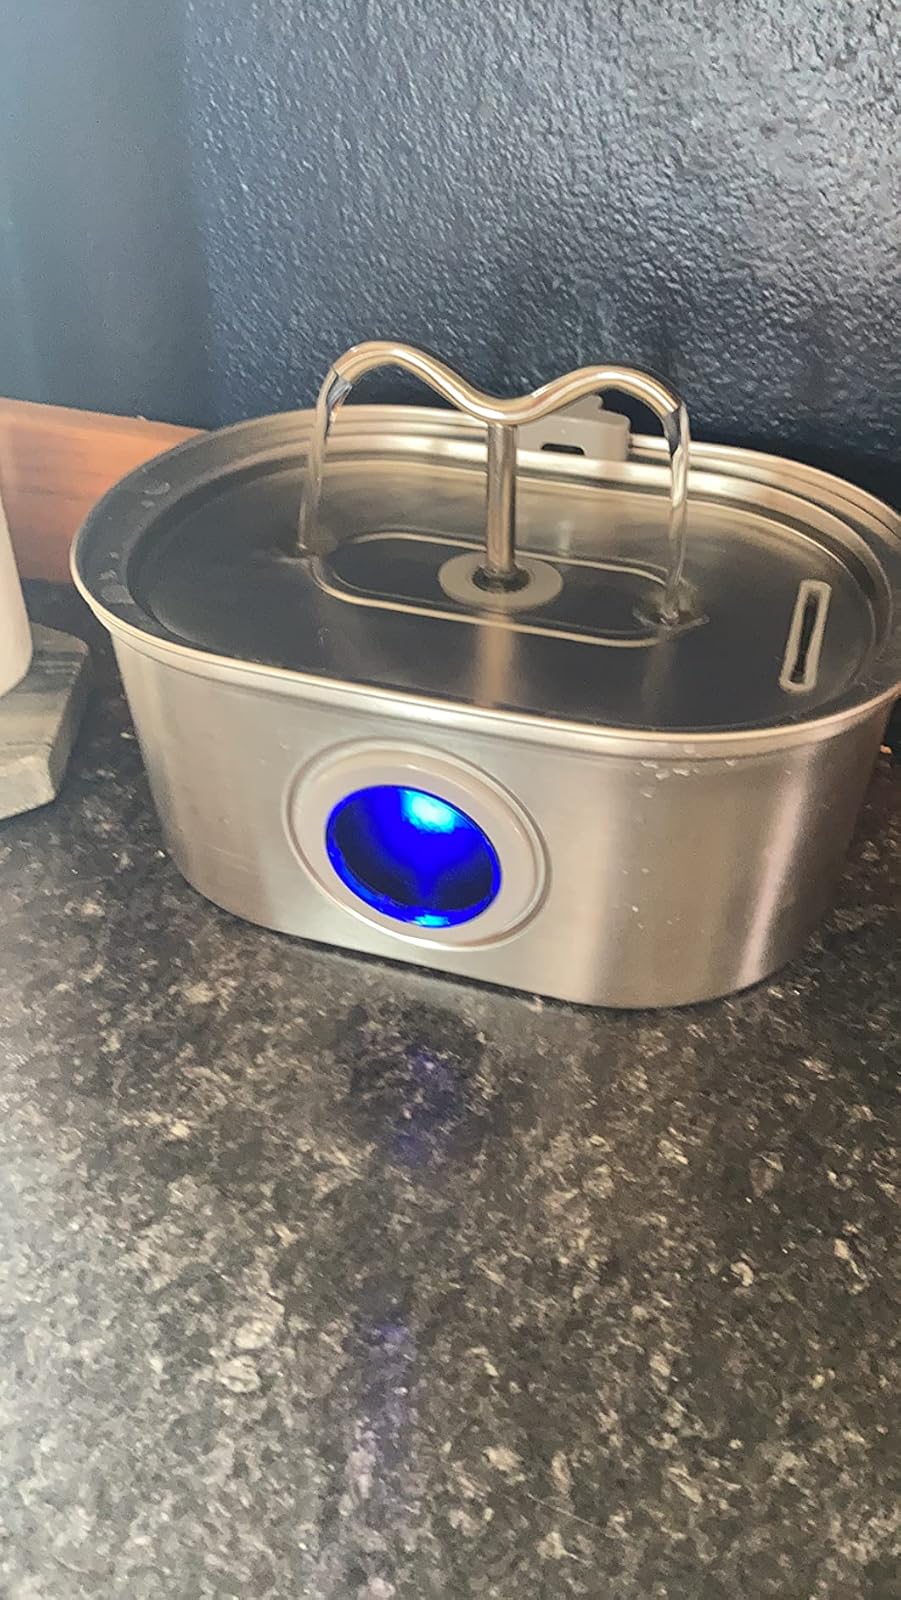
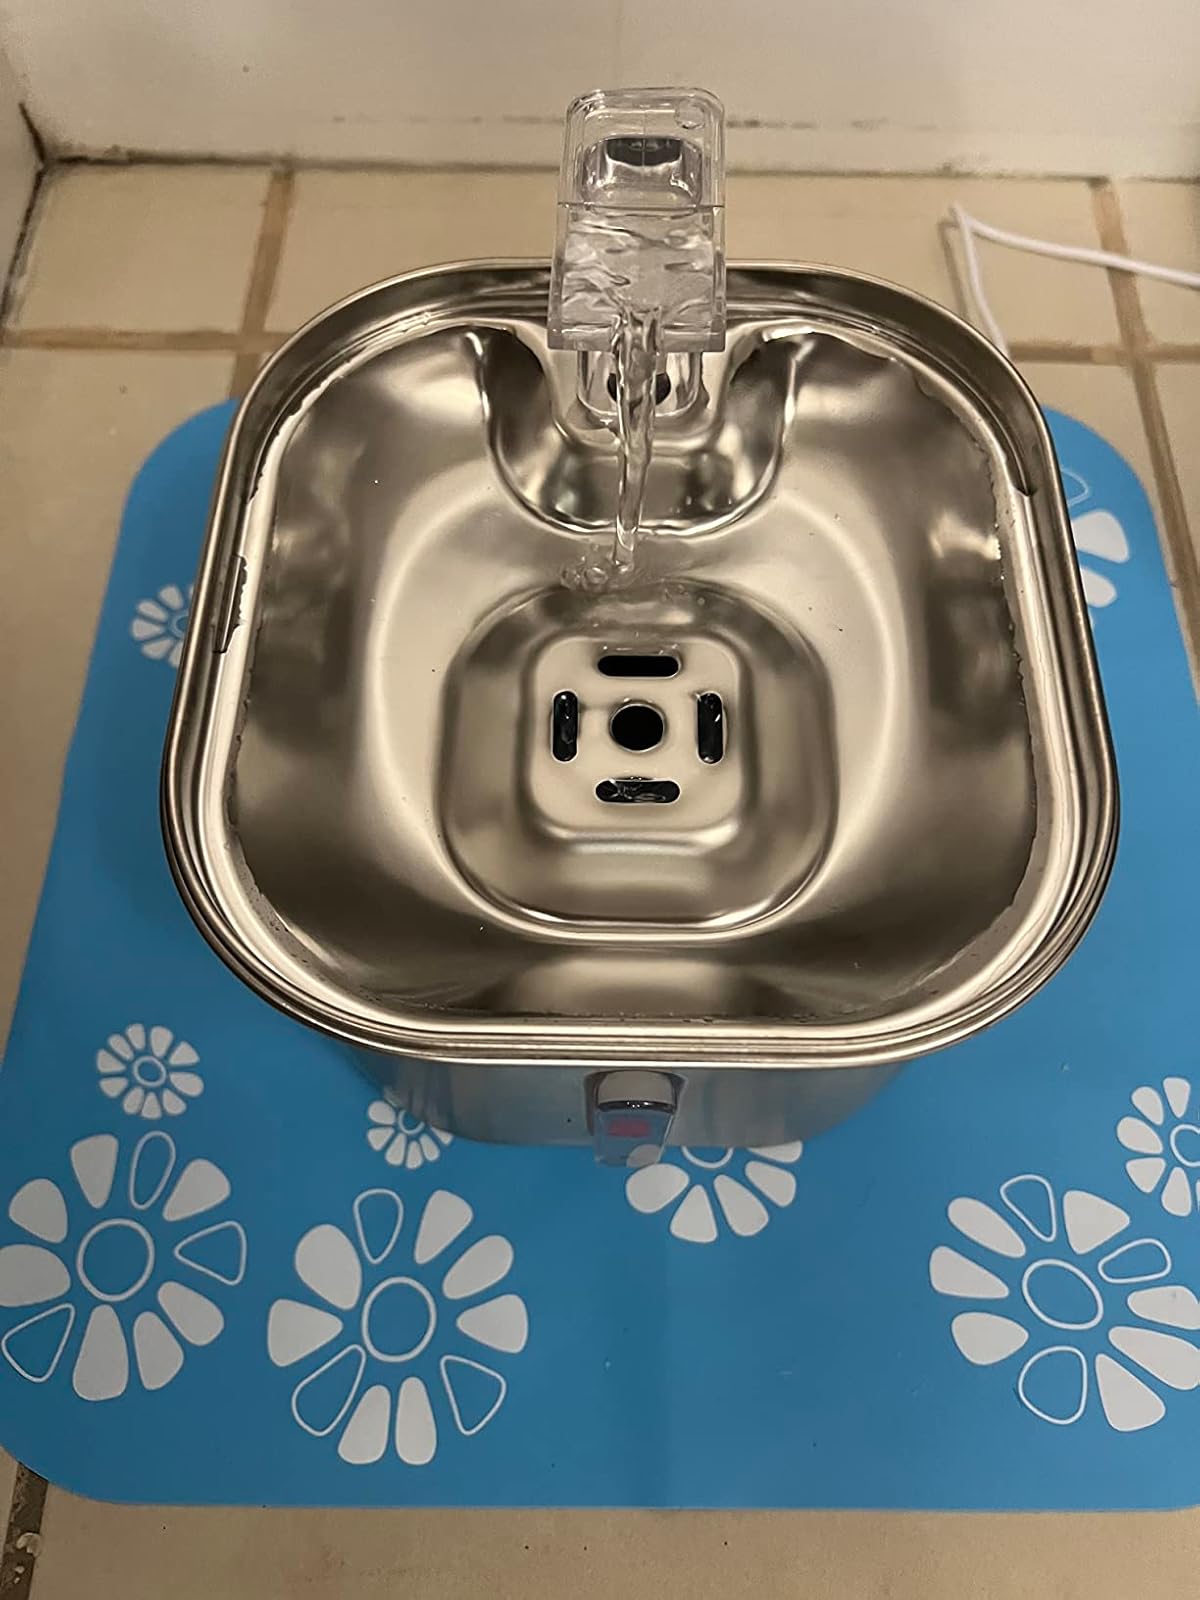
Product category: items_bowl
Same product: no